Apache Ambush

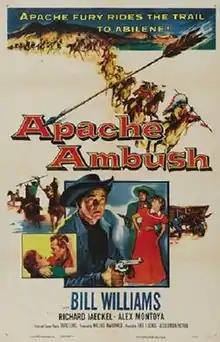
Film poster

Apache Ambush is a 1955 American Western film directed by Fred F. Sears and starring Bill Williams, Richard Jaeckel and Alex Montoya.